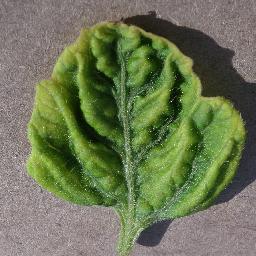
Label: Tomato___Tomato_Yellow_Leaf_Curl_Virus